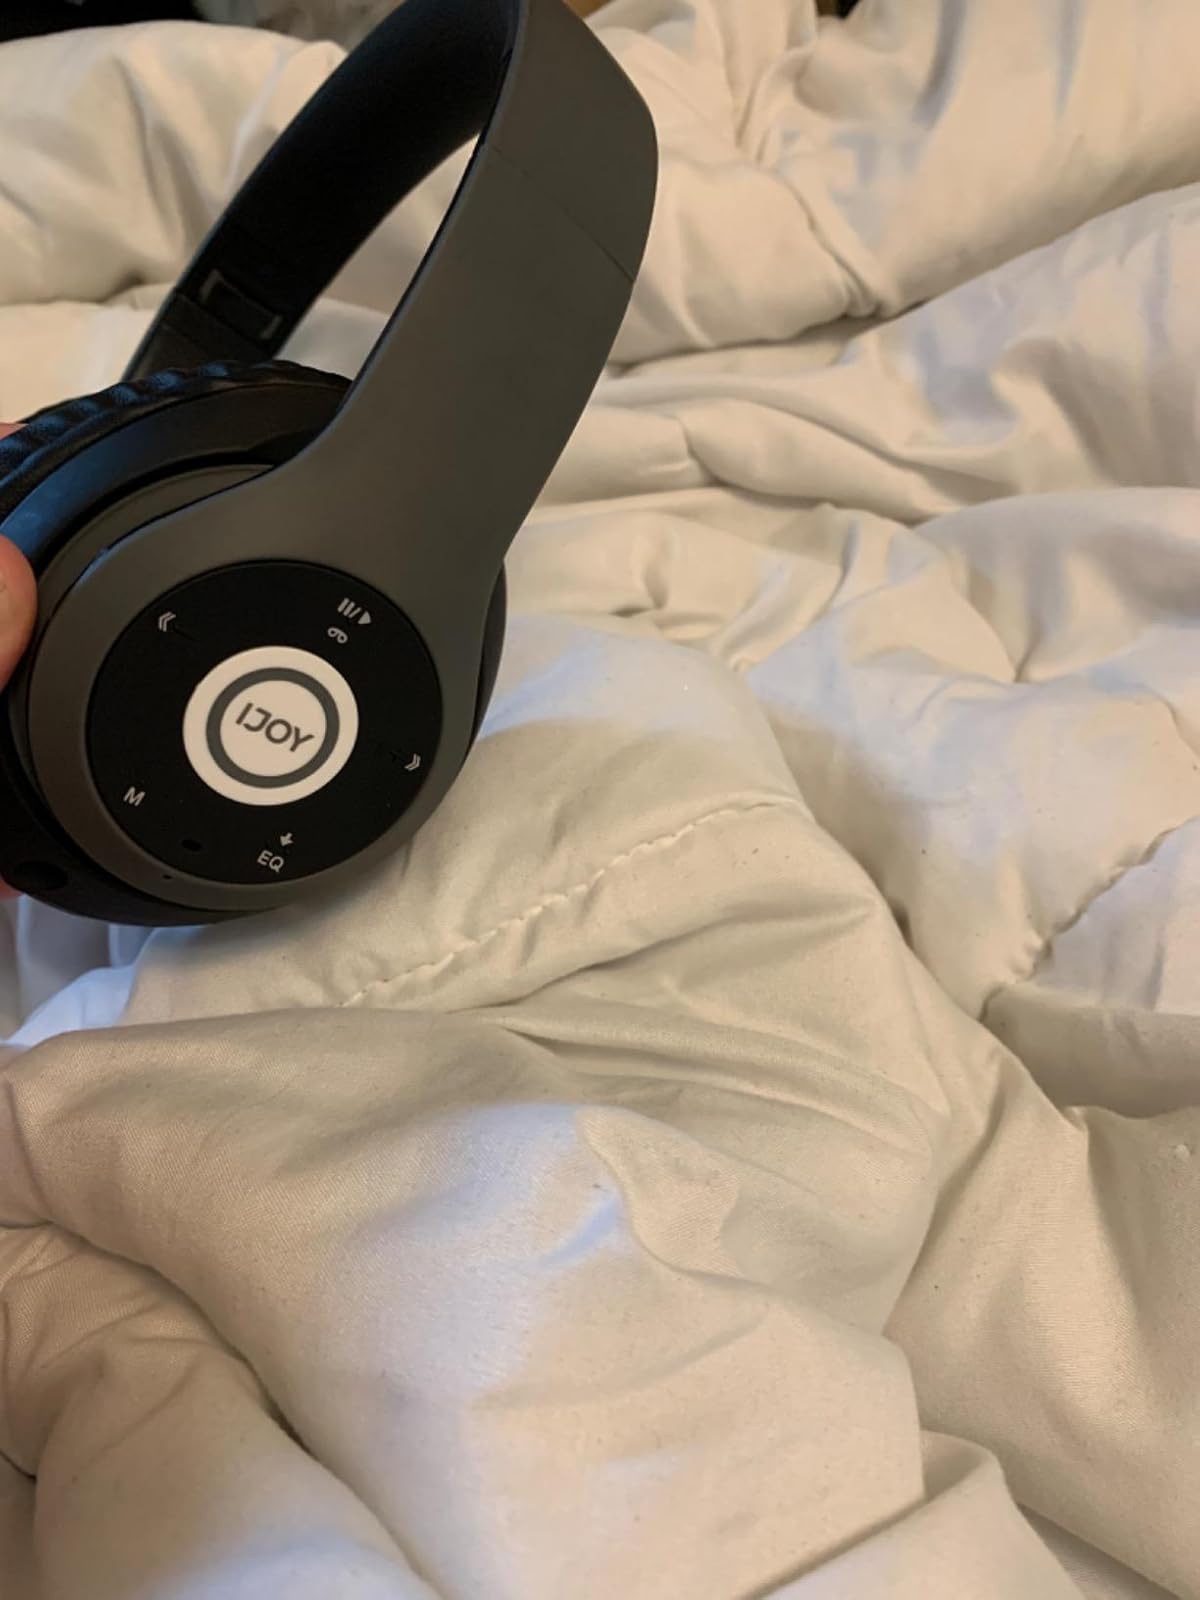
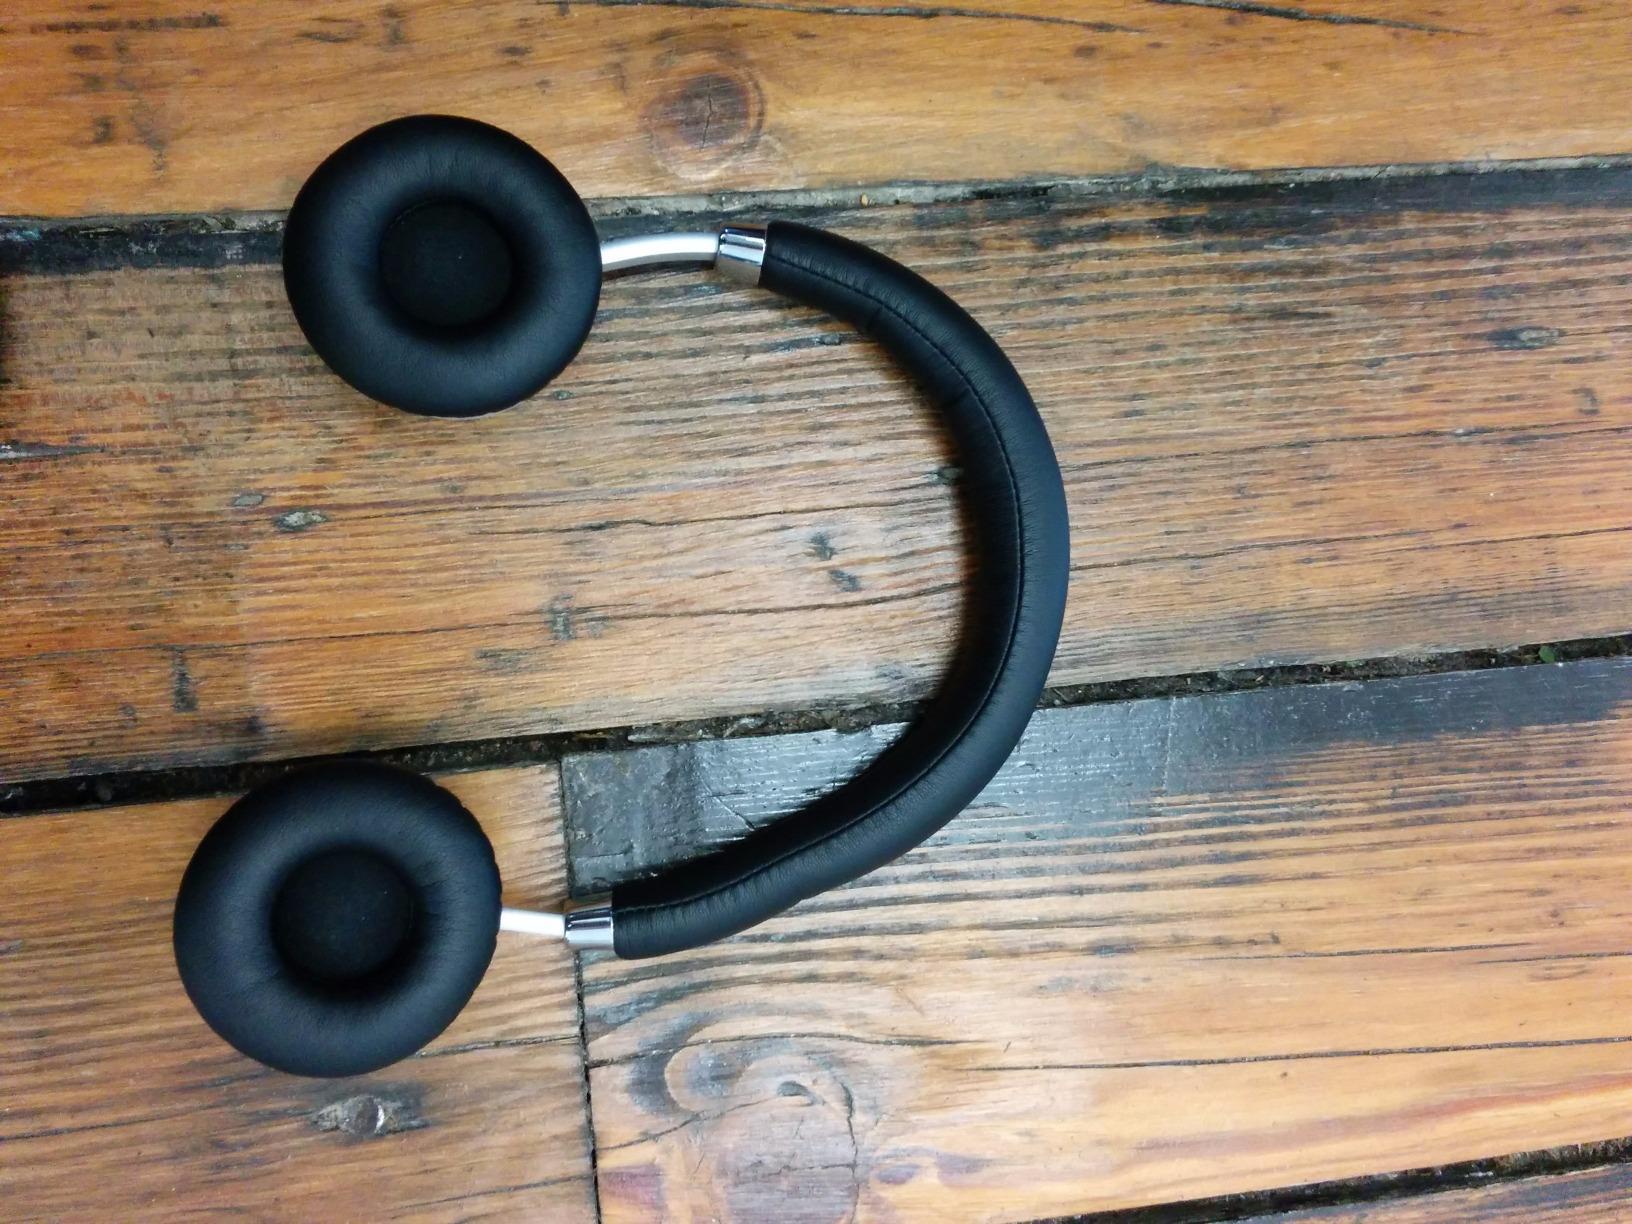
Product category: headphones
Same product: no